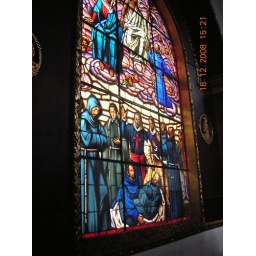
Stained glass window in Gautemala church